Kinnikuman

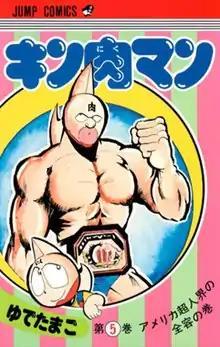
Fifth volume cover, featuring Suguru Kinniku (right) and Meat Alexandria (left)

is a Japanese manga series created by the duo Yoshinori Nakai and Takashi Shimada, known as Yudetamago. It follows Suguru Kinniku, a superhero who must win a wrestling tournament to retain the title of prince of Planet Kinniku. Nakai and Takashi planned the series when they were attending high school originally as a parody to "Ultraman".